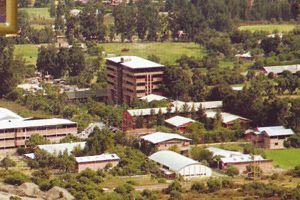
Tiquipaya (Cochabamba)
Universidad del Valle, Tiquipaya
Tiquipaya er en by i den centrale del af Bolivia beliggende i provinsen Quillacollo, i departementet Cochabamba.